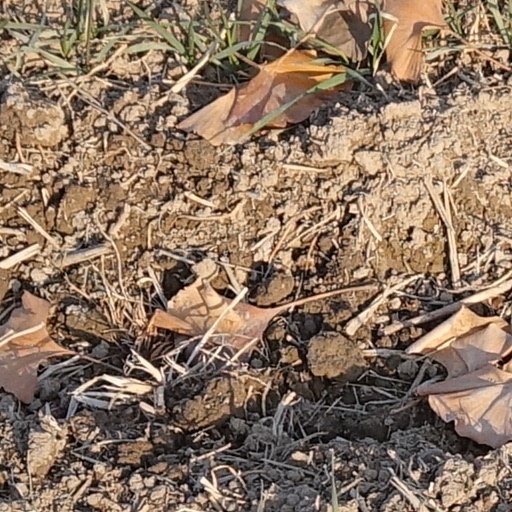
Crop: wheat